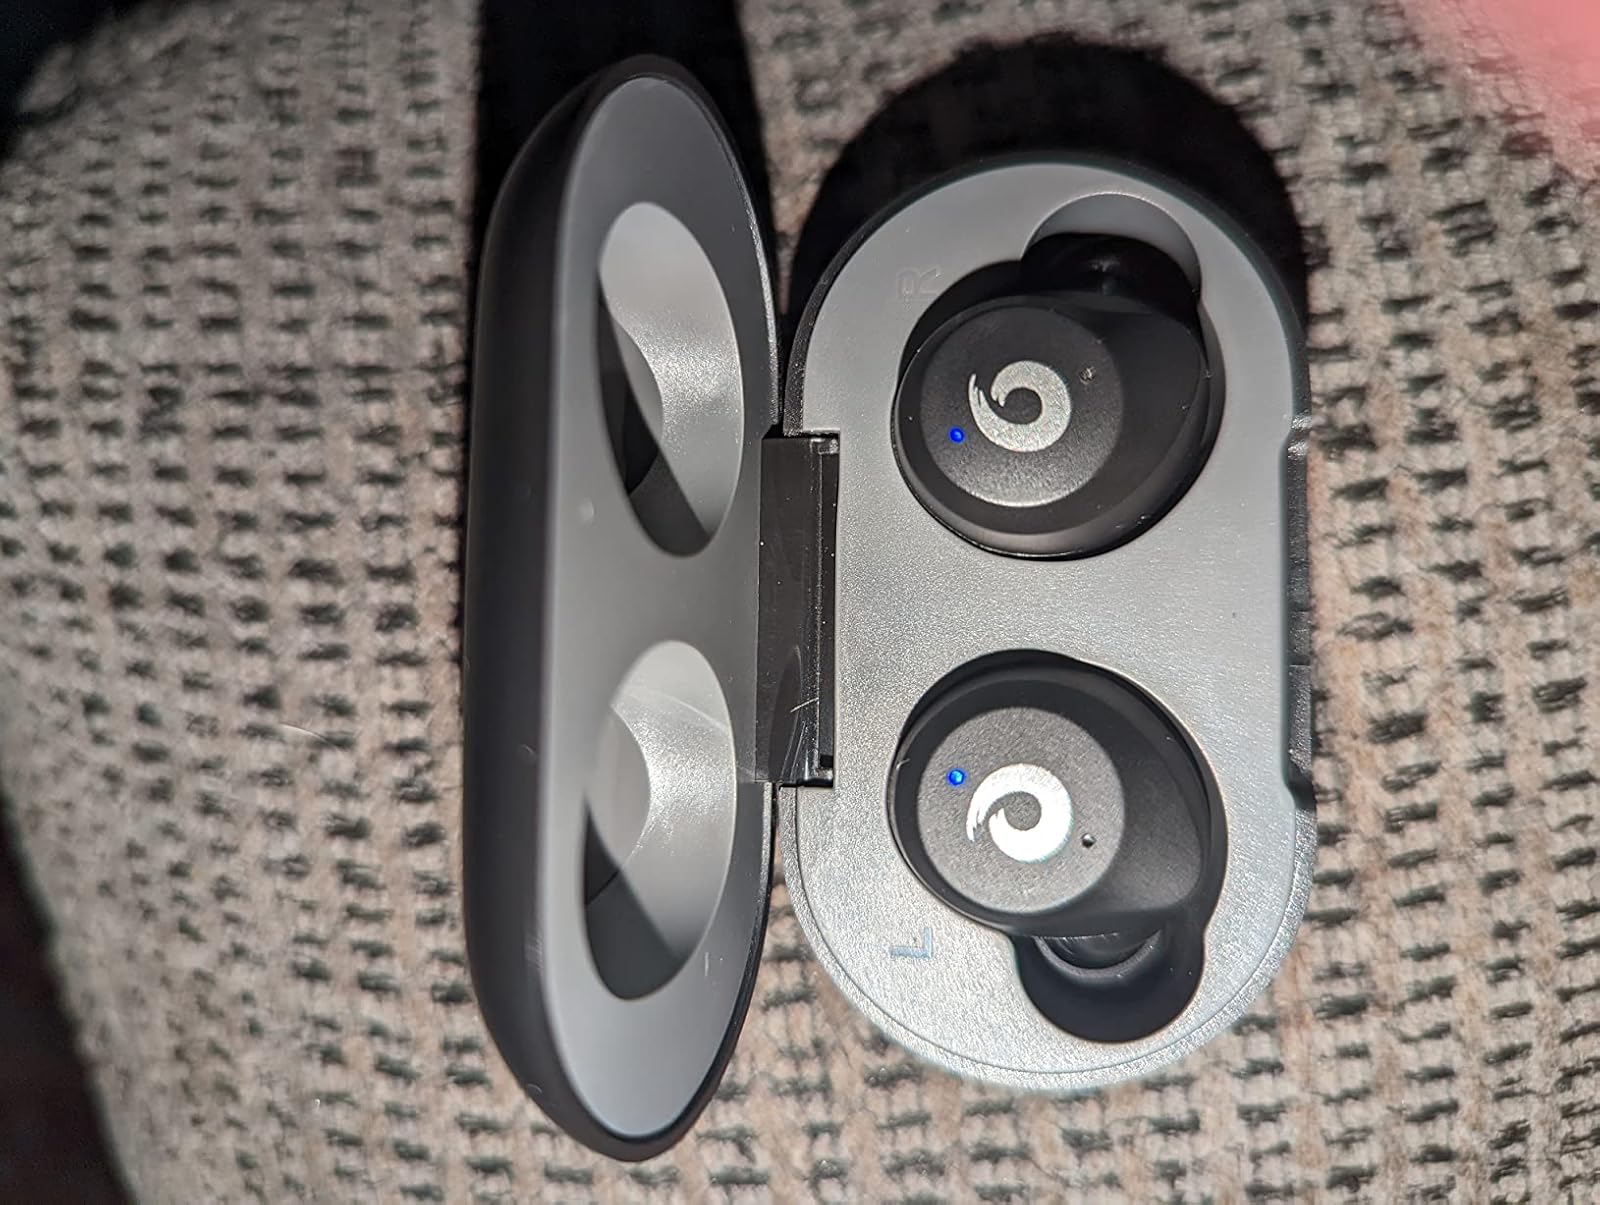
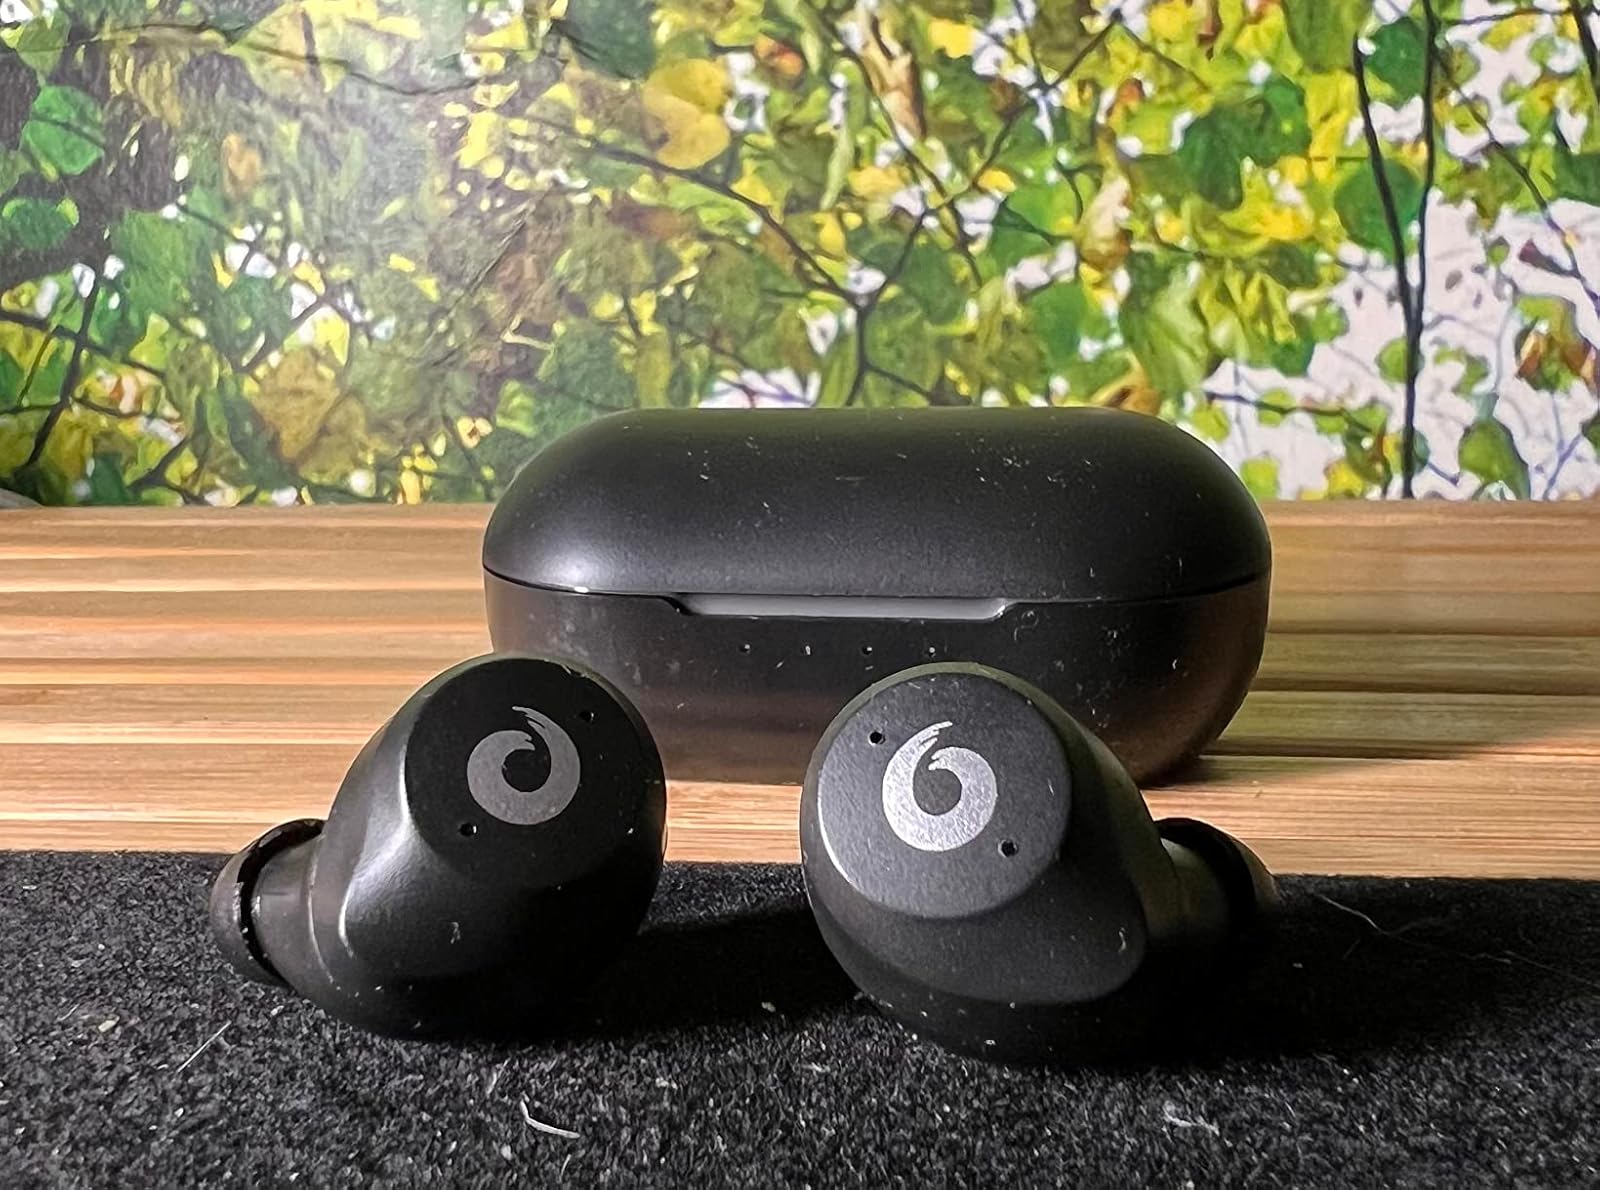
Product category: earbuds
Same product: yes